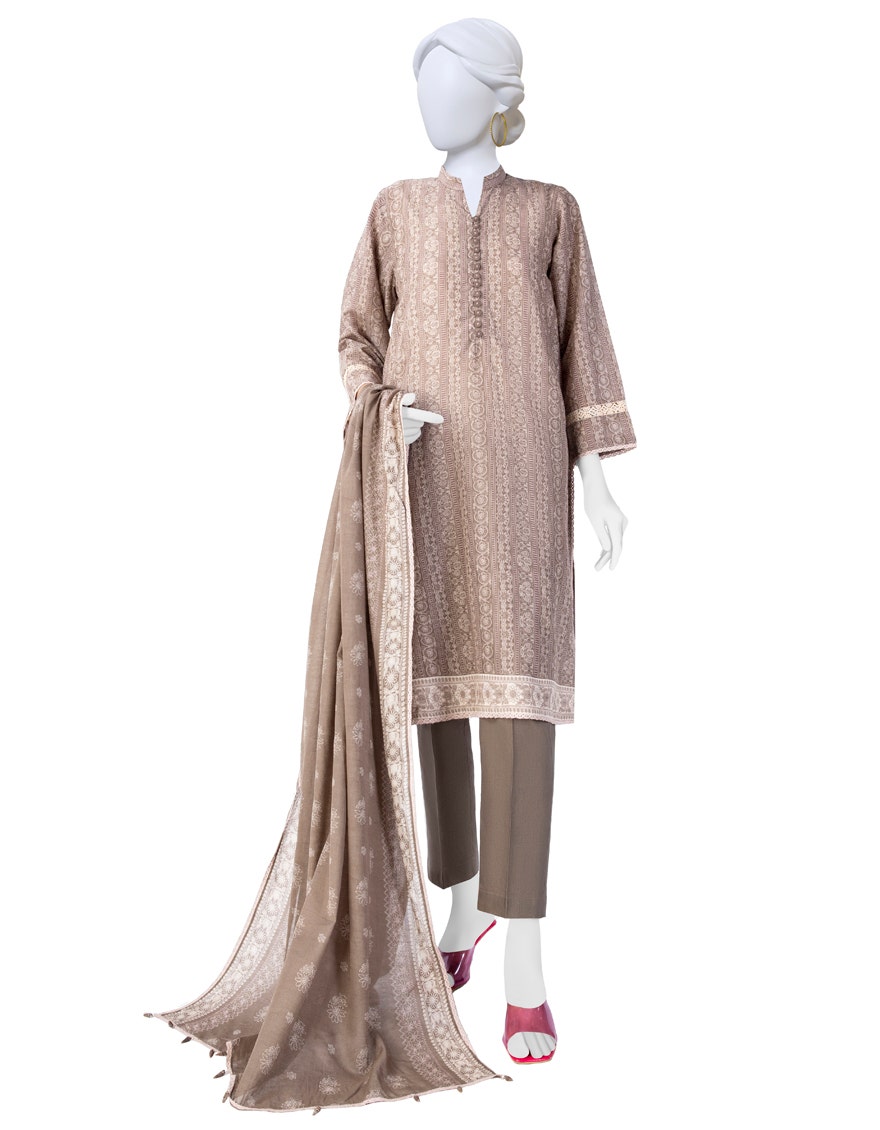
tan embroidered cotton suit